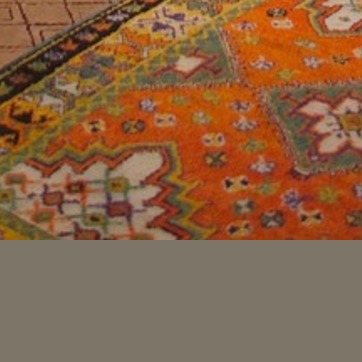
Material: carpet